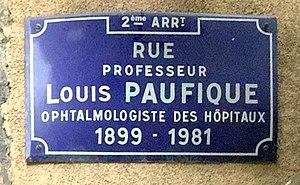
Image de Lyon en mars 2016.
La rue Professeur-Louis-Paufique ou rue Louis-Paufique, est une rue du 2ᵉ arrondissements de Lyon en France.
Louis Paufique, né le 22 juin 1899 à Lyon et mort le 22 juin 1981, est un ophtalmologiste français.